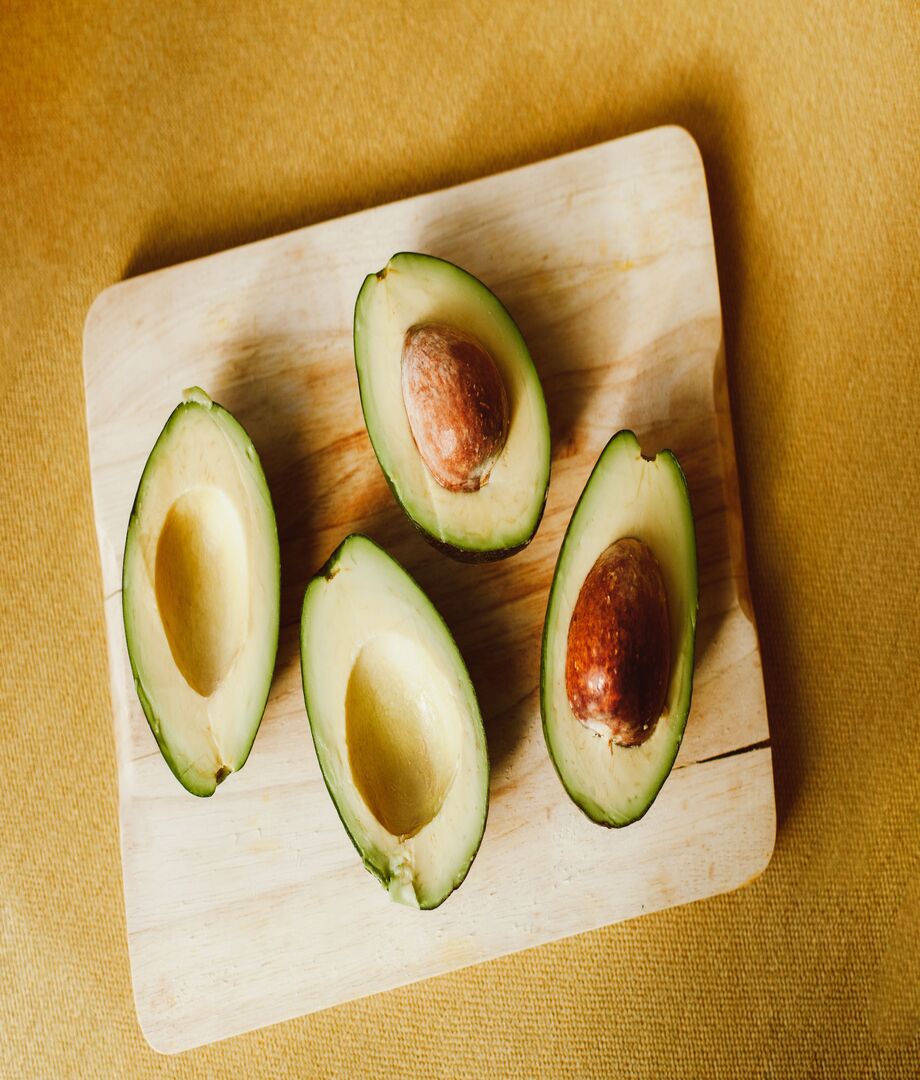
Label: avocado